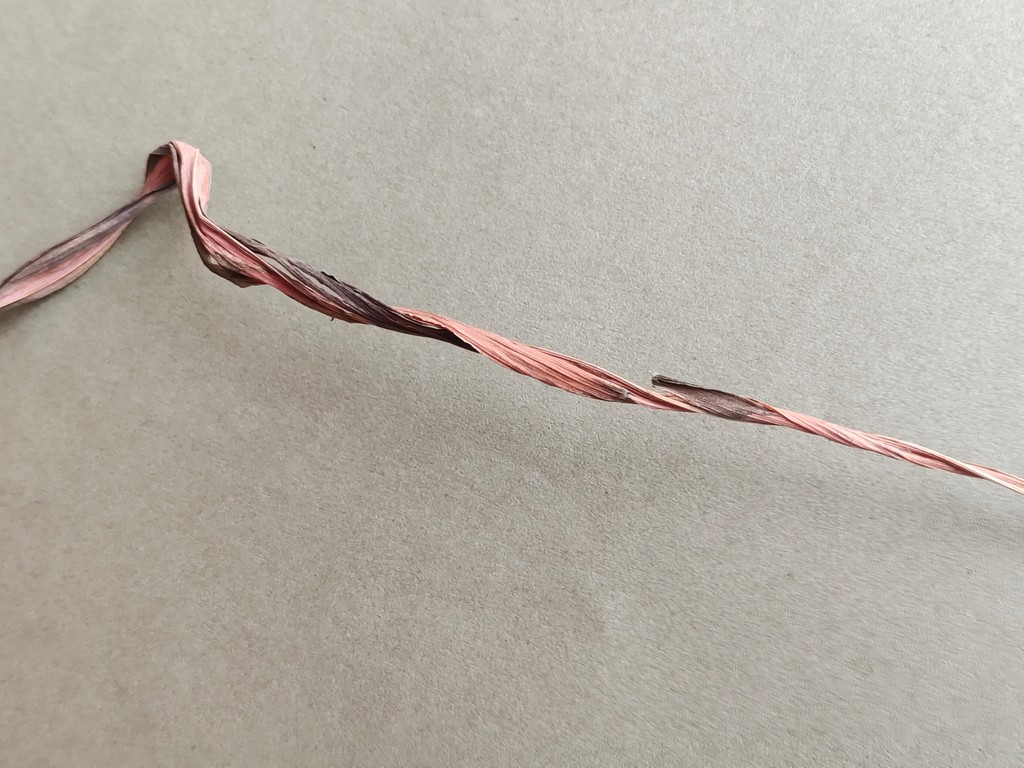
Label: Dried